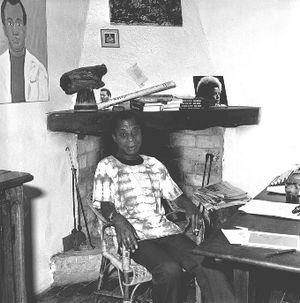
James Baldwin dans sa maison de Saint-Paul de Vence
James Arthur Baldwin [ d͡ʒeɪmz ˈɑɹθɚ ˈbɒldwən], né le 2 août 1924 dans le quartier de Harlem, à New York, et mort le 1ᵉʳ décembre 1987 à Saint-Paul-de-Vence, dans les Alpes-Maritimes, en France, est un écrivain américain, auteur de romans, de poésies, de nouvelles, de pièces de théâtre et d’essais. Son œuvre la plus connue est son premier roman, semi-autobiographique, intitulé La Conversion, paru en 1953, et sa nouvelle Blues pour Sonny incluse dans le recueil de nouvelles Face à l'homme blanc, paru en 1965.